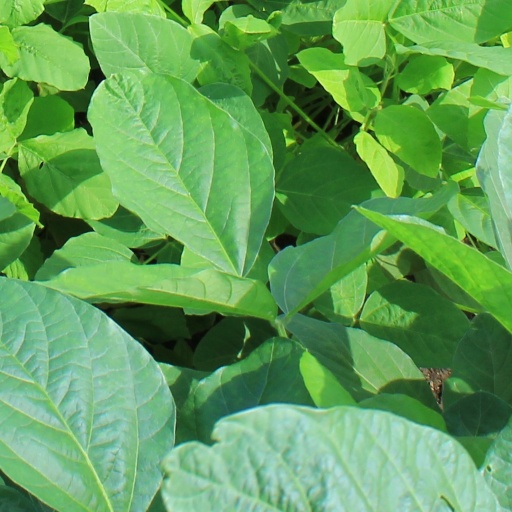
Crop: soybean